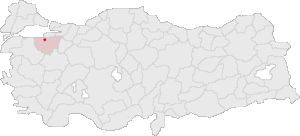
İznik
Beliggenheden af den tyrkiske by İznik - tidligere Nikæa - i provinsen Bursa
İznik, tidligere kendt som Nikæa, er en tyrkisk by i med ca. 35.000 indbyggere der ligger ved den østlige ende af Iznik-søen i provinsen Bursa.